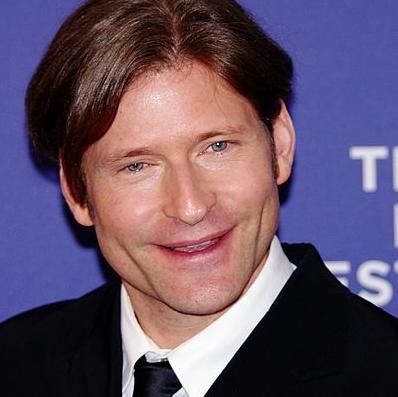
Age: 47